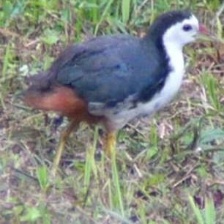
Species: WHITE BREASTED WATERHEN
Scientific name: AMAURORNIS PHOENICURUS
ImageNet parent category: european_gallinule